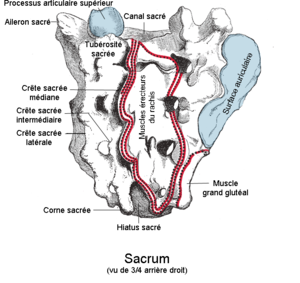
Sacrum. Vue de 3/4 postérieur. Anatomie humaine
Le sacrum, chez les vertébrés terrestres, est un os impair, médian et symétrique, formé de la soudure des vertèbres sacrées ou sacrales. Il a une forme pyramidale, dont la base crâniale est appelée le promontoire sacré ; la pointe de la pyramide s'appelant l'apex.